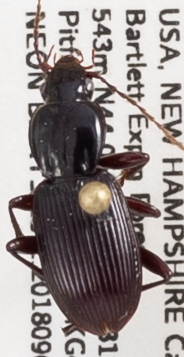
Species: Pterostichus tristis
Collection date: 2018-09-05
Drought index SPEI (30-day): -0.674
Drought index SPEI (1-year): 0.216
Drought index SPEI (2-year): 0.47